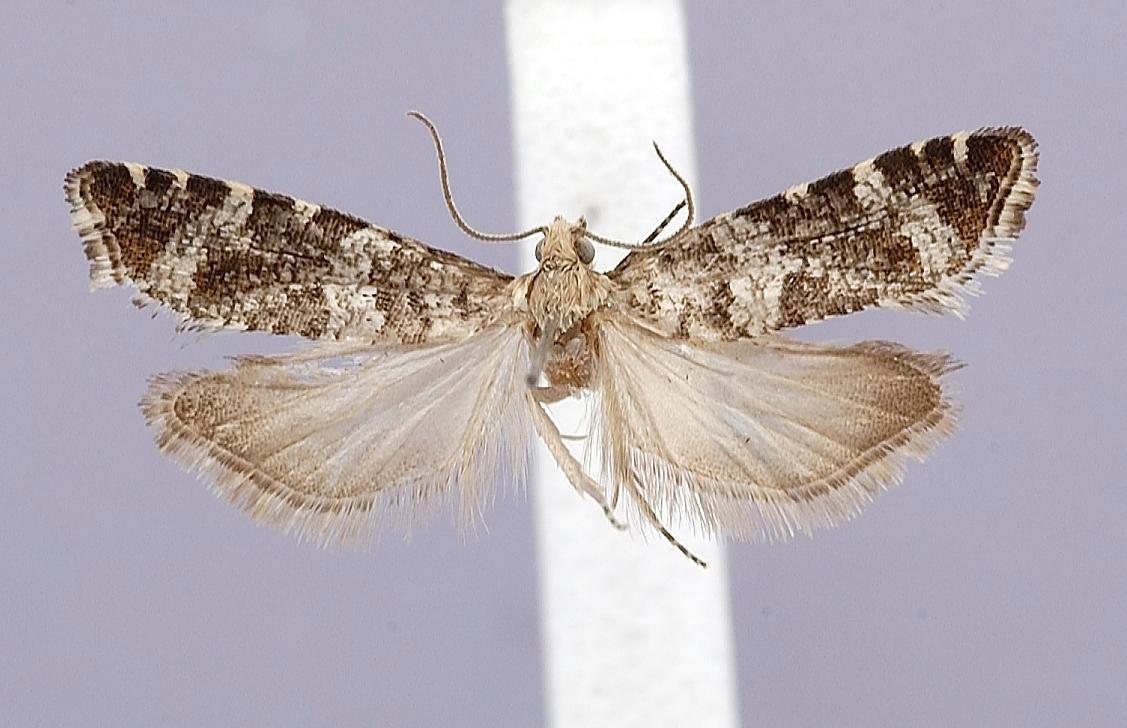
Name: Epinotia monticola
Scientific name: Epinotia monticola Kawabe, 1993
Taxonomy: Animalia, Arthropoda, Insecta, Lepidoptera, Tortricidae
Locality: Hualien Hsien, Hohuanshan, 3100 m, Haulien Hsien, Taiwan
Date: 10 Jun 1988 to 11 Jun 1988